Polybothris

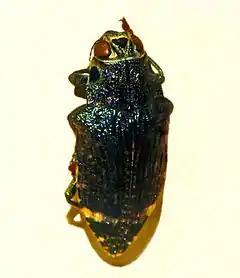
"Polybothris luczoti" from Madagascar

Polybothris is a genus of beetles in the family Buprestidae, containing the following species: